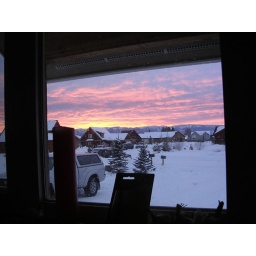
This was the view from the kitchen window in the house in which I lived all winter.